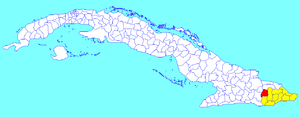
El Salvador est une ville et une municipalité de Cuba, située dans la province de Guantánamo.